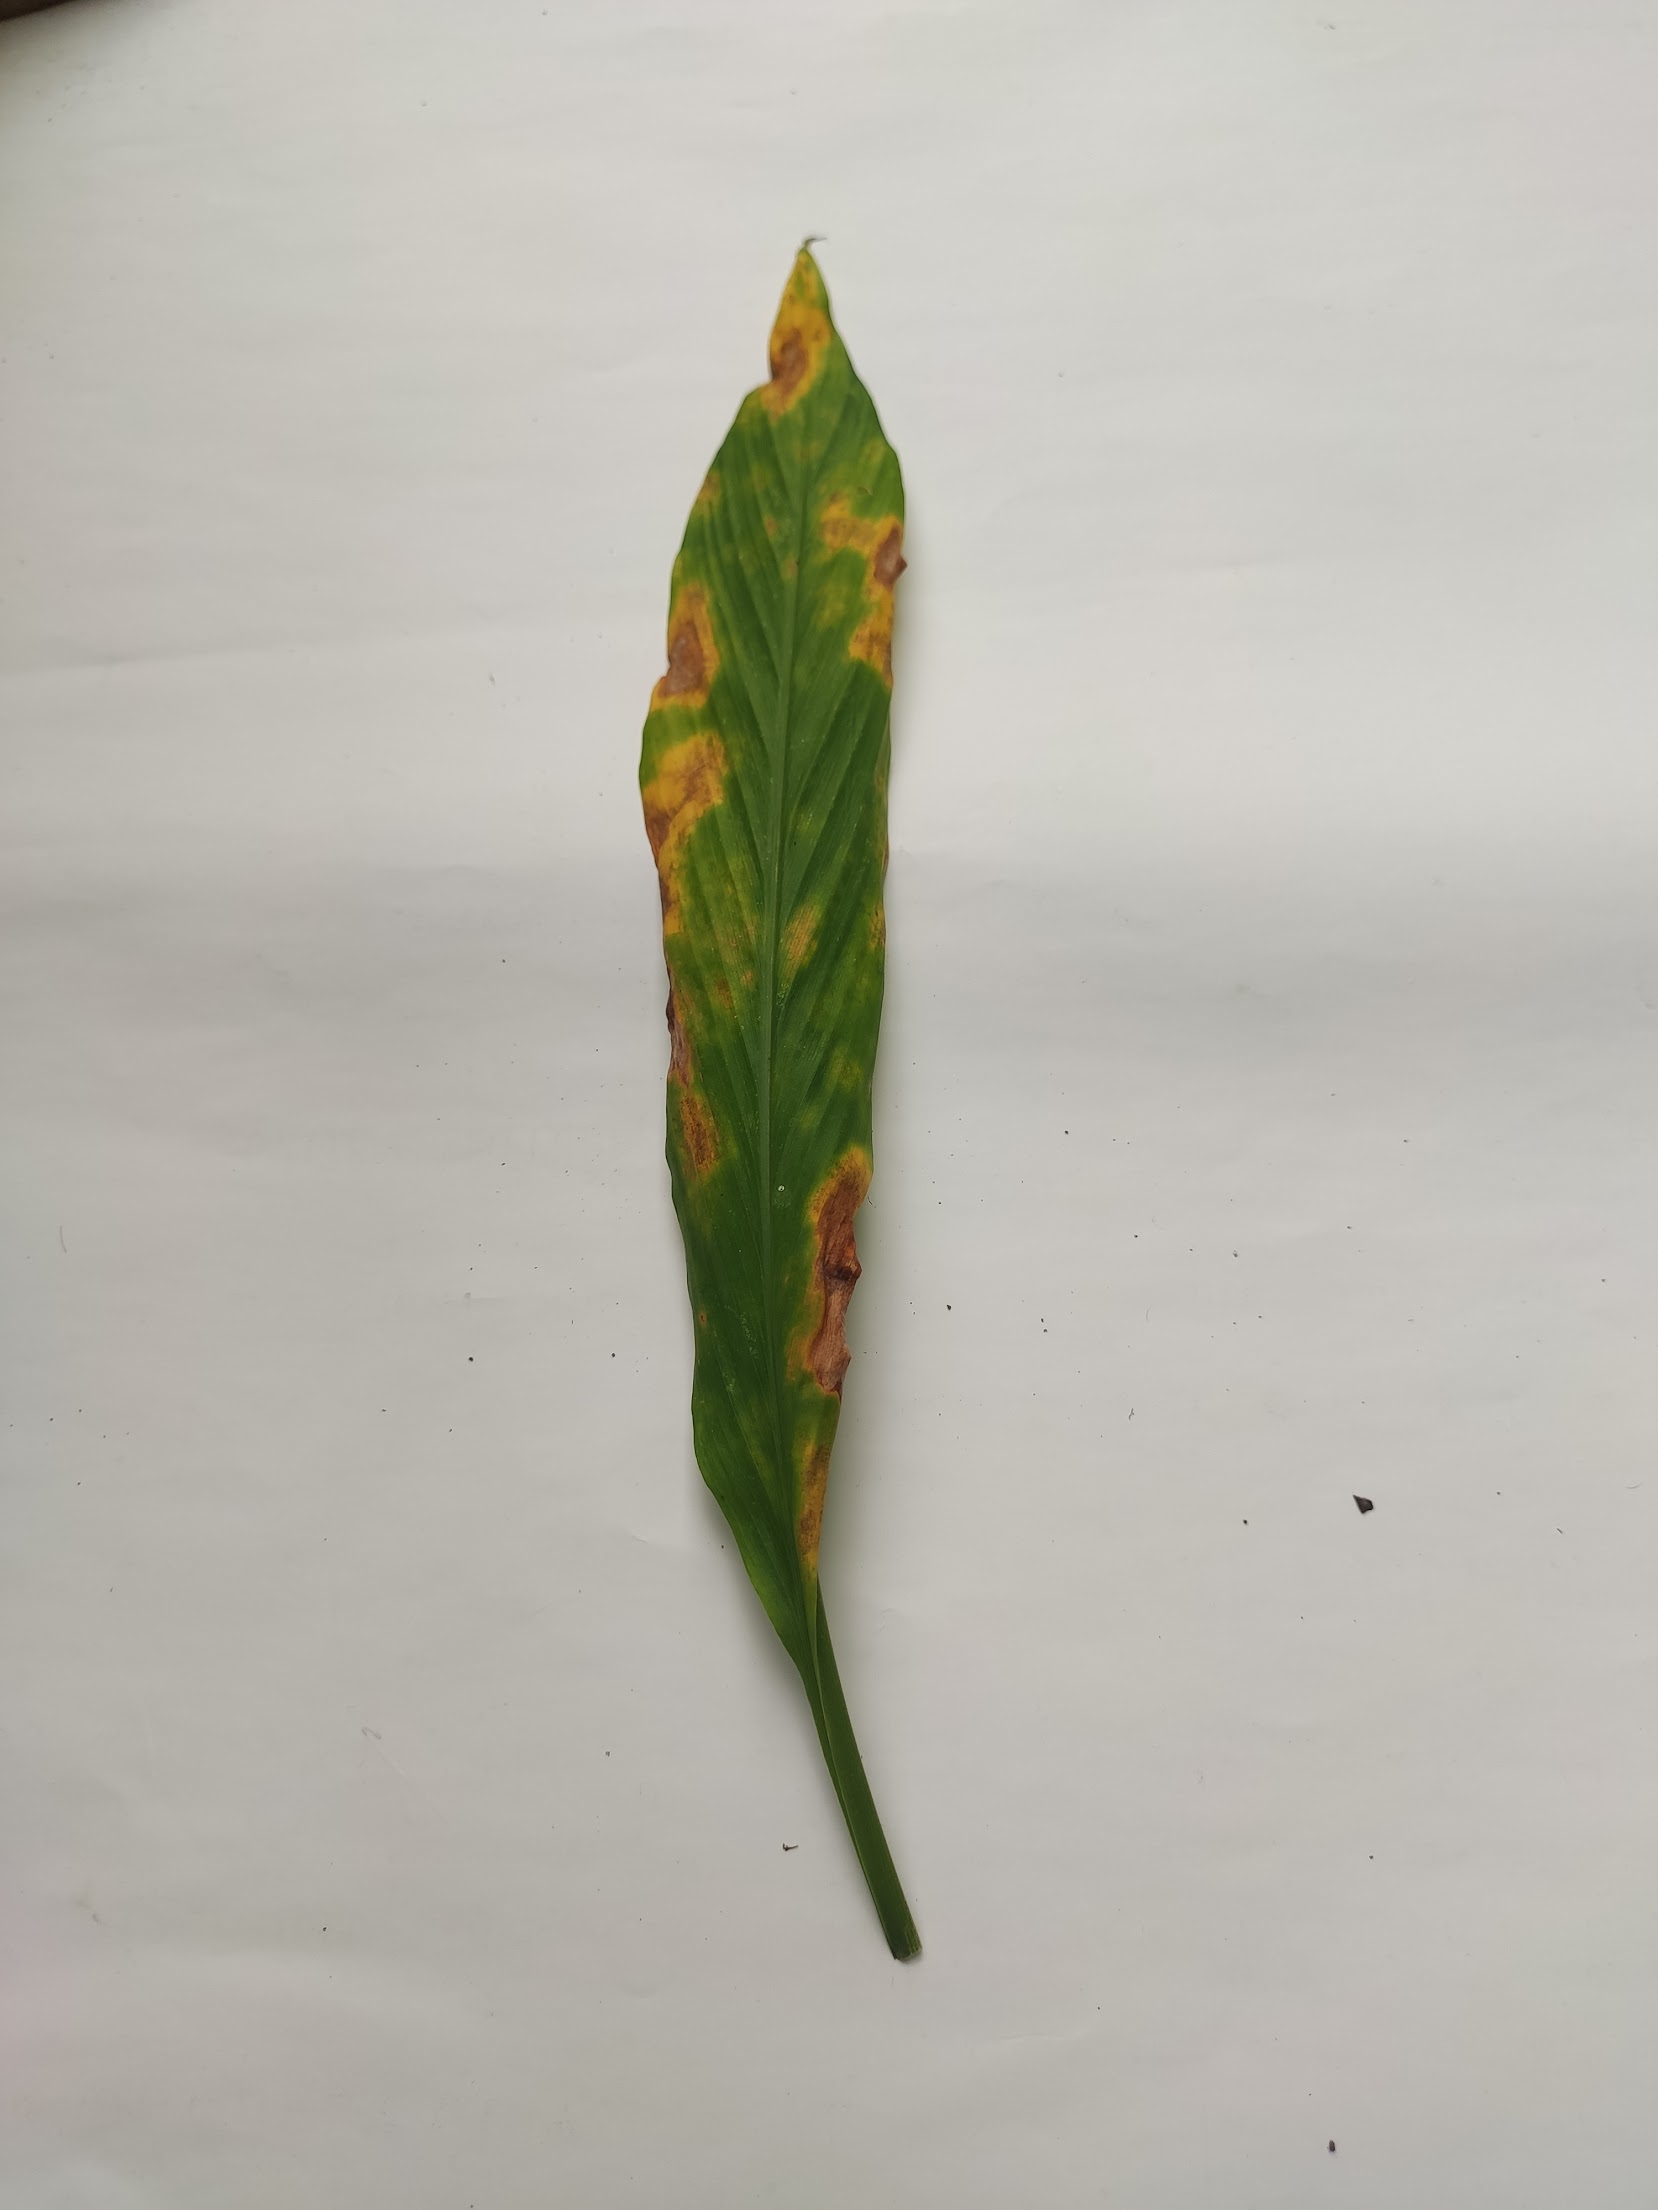
Label: Leaf_Spot